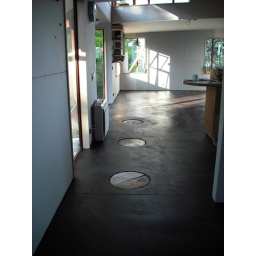
black stained concrete - once the oil has been applied, we can finally put the glass in the portholes in the floor.